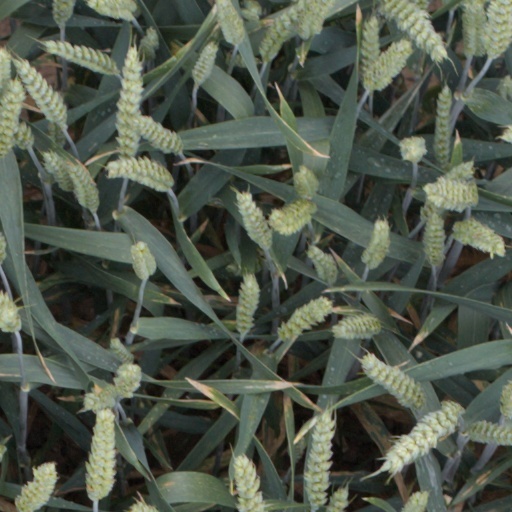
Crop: wheat